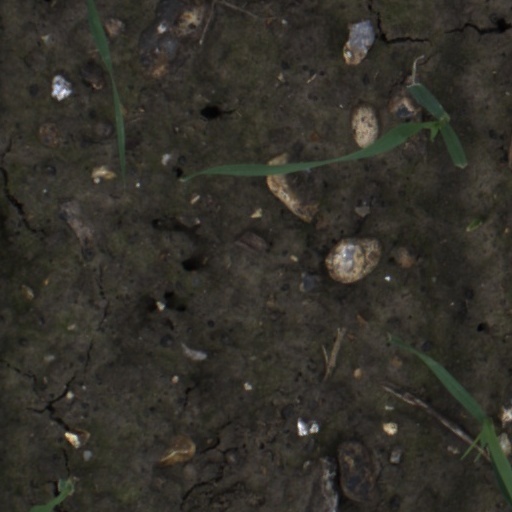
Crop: wheat